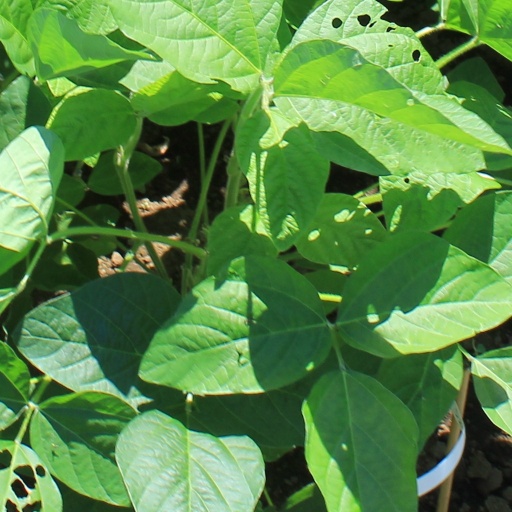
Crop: soybean